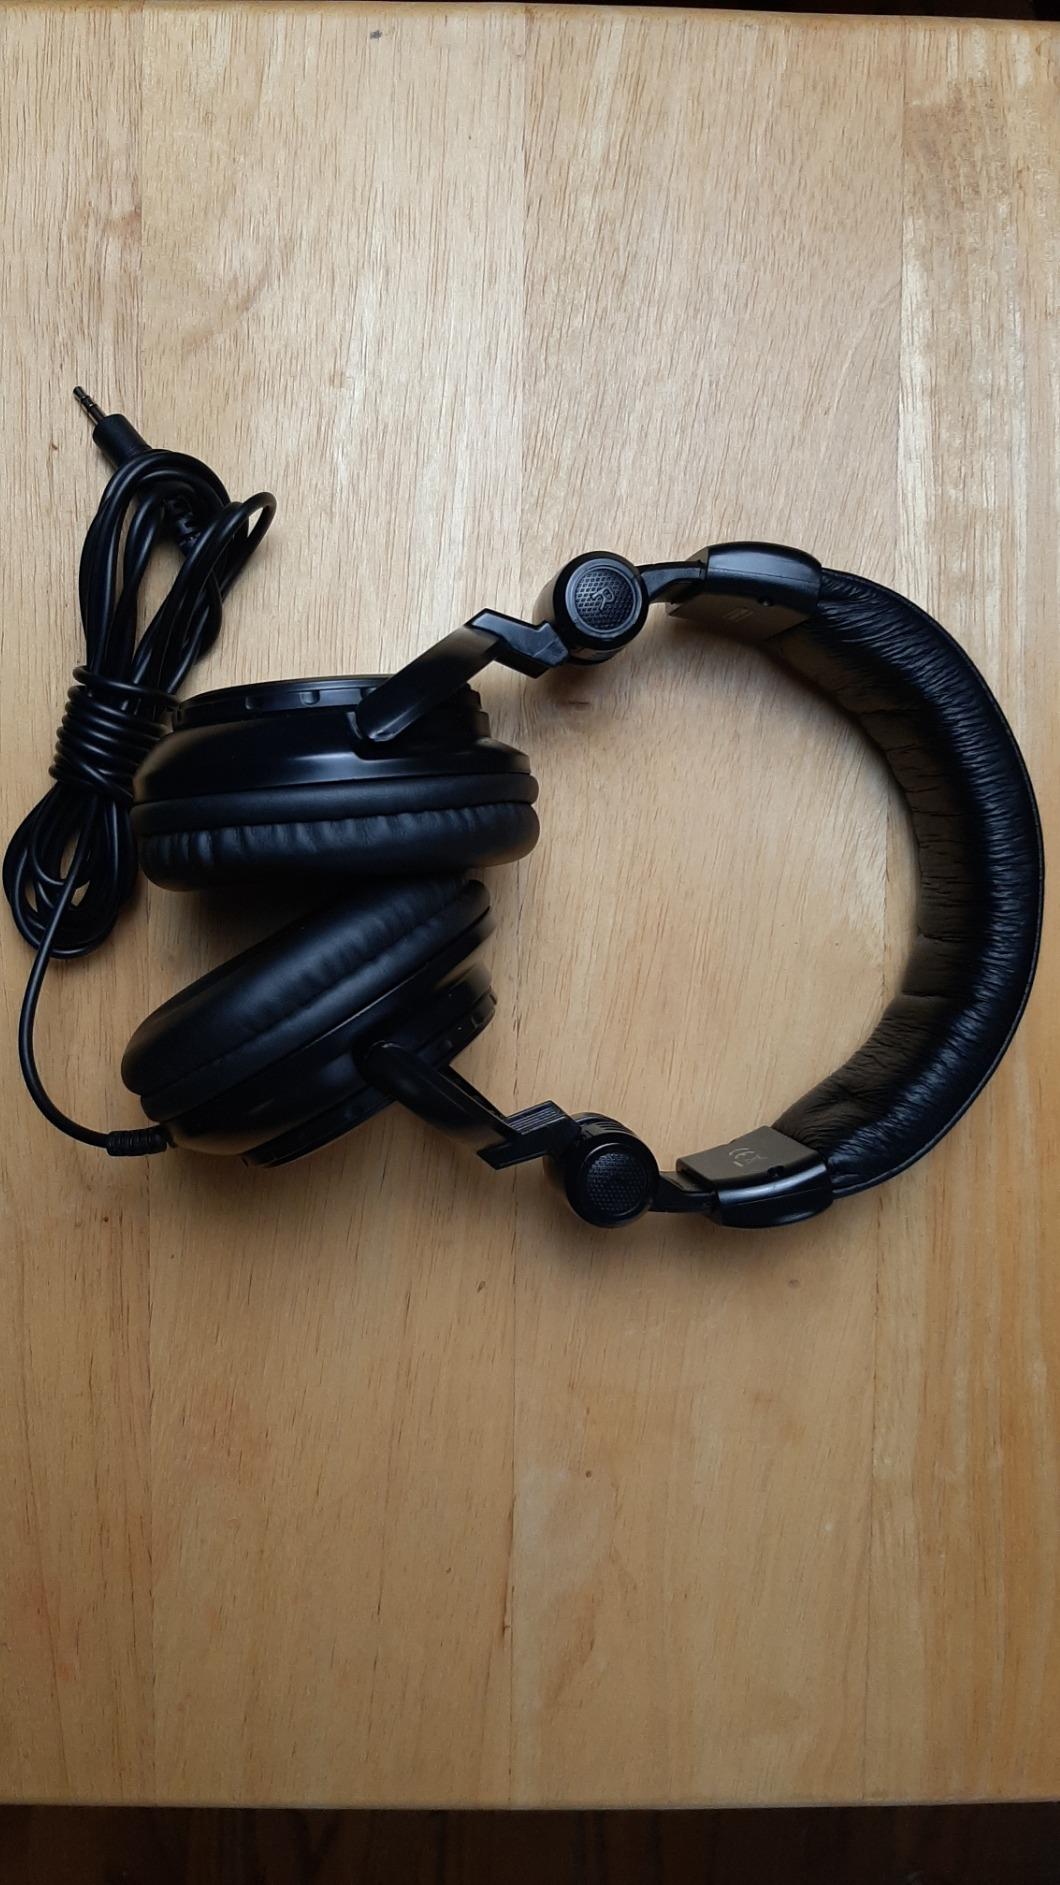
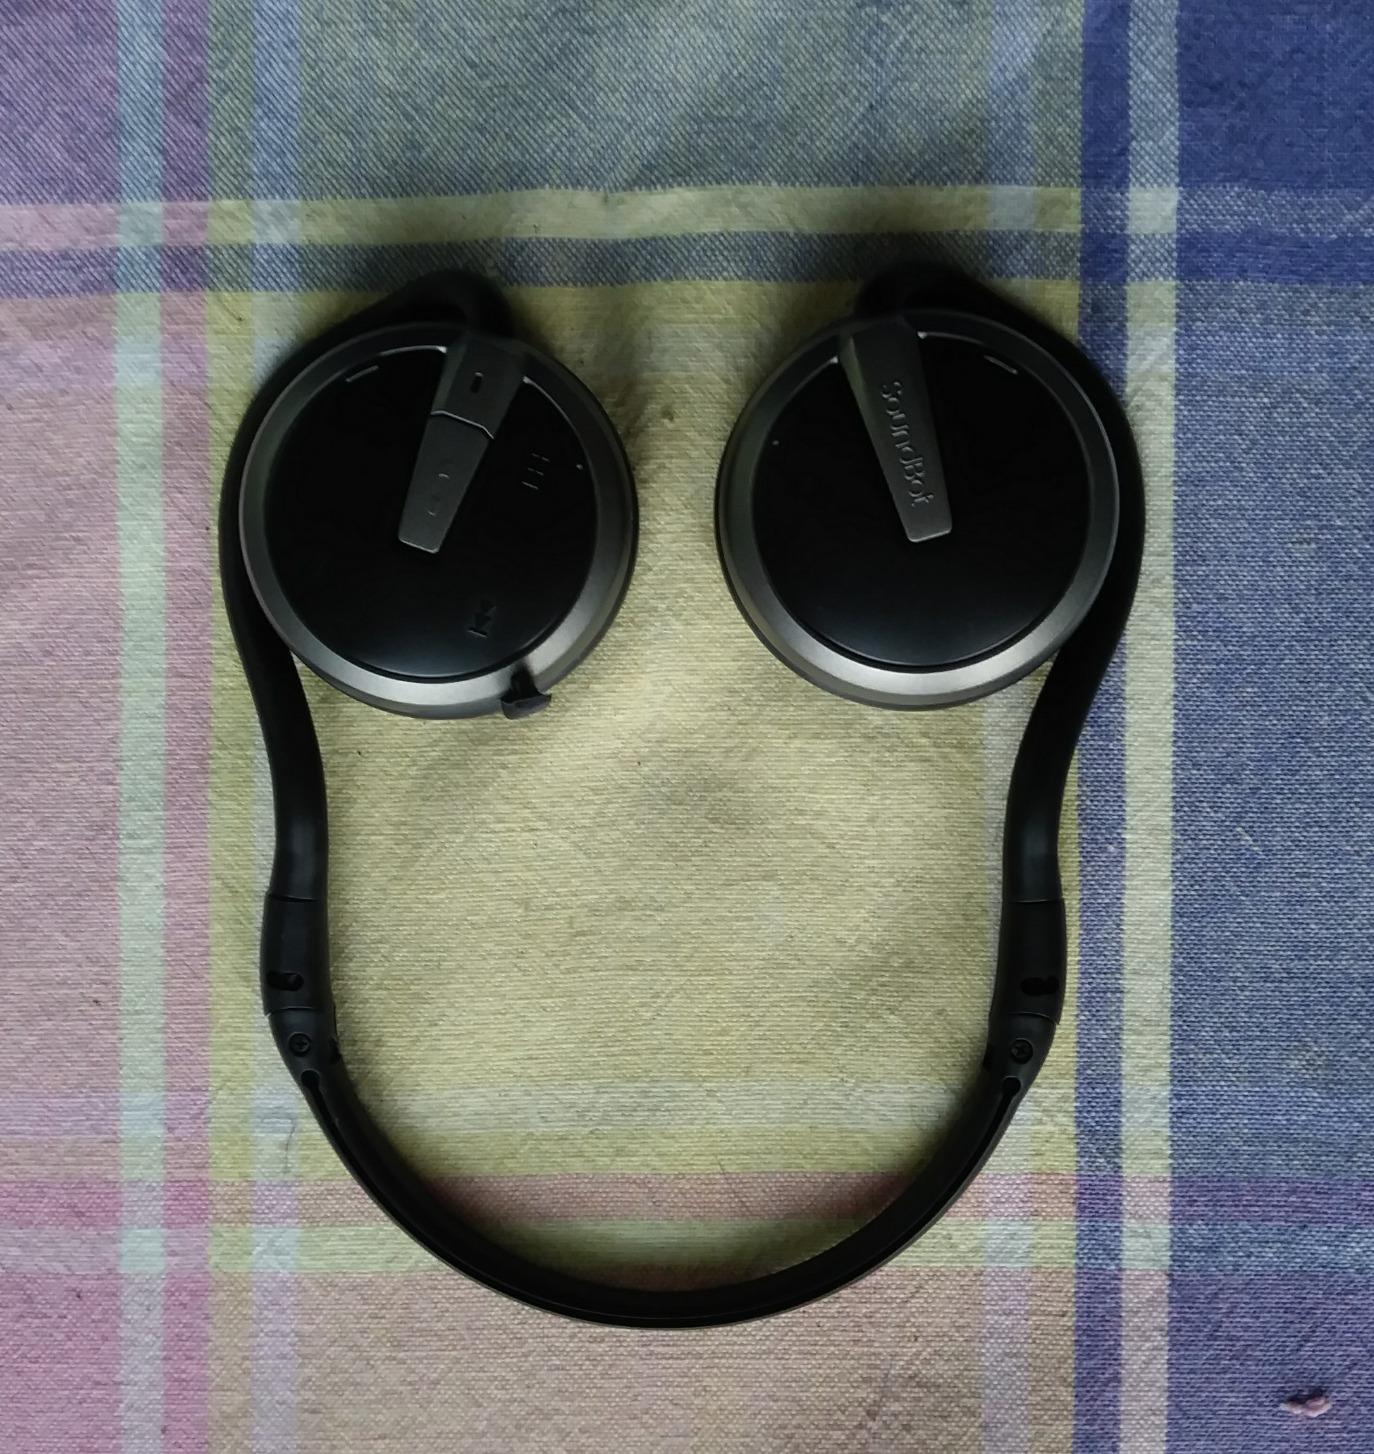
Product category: headphones
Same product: no